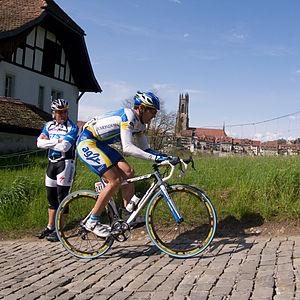
Deuxième étape du Tour de Romandie 2008.